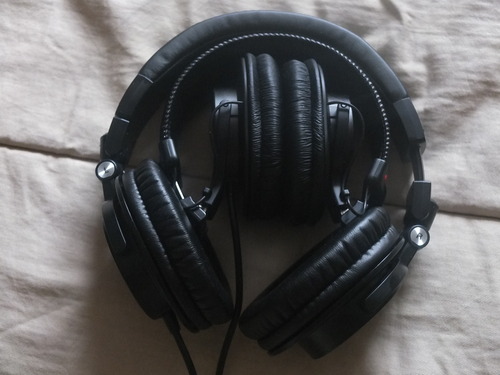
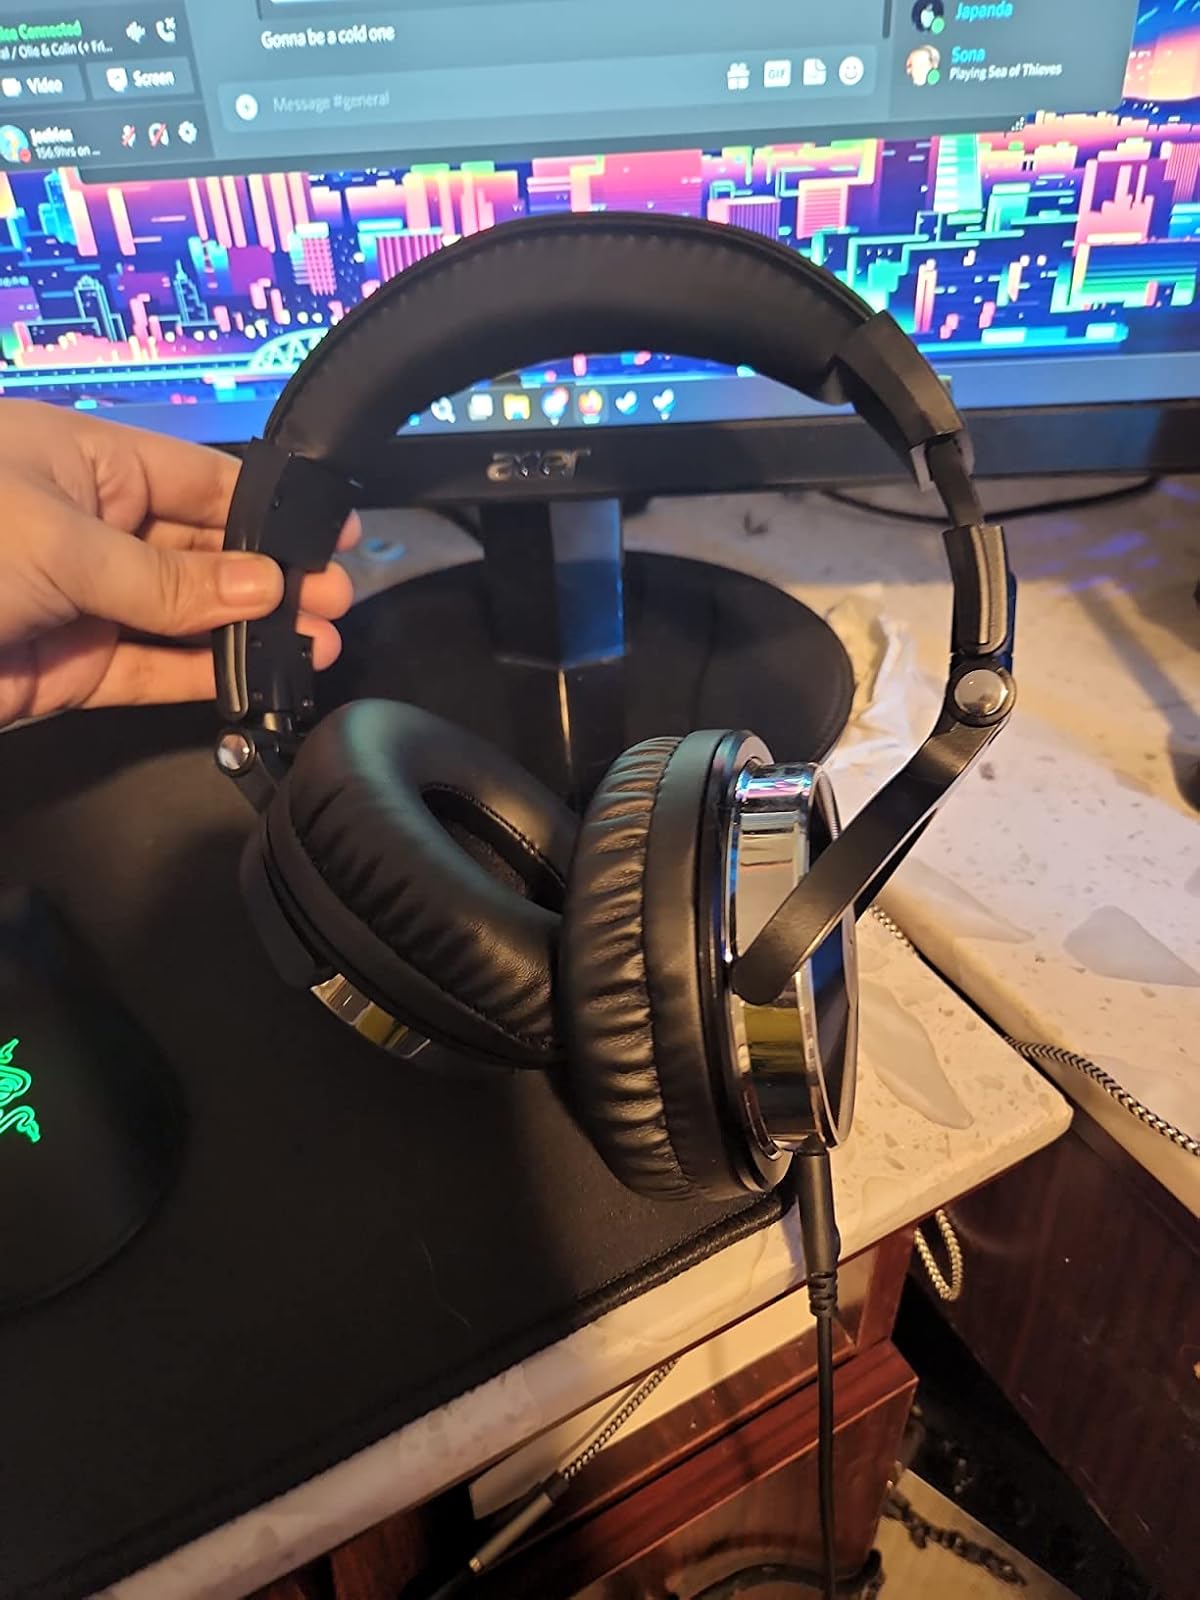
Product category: headphones
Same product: no